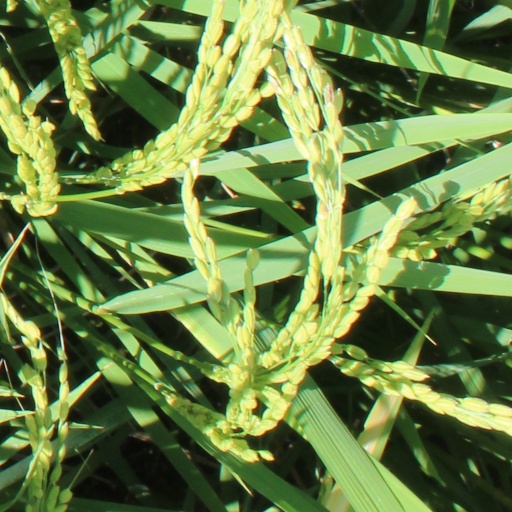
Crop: rice